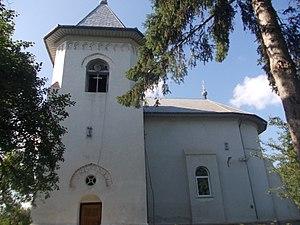
Făurei est une commune roumaine du județ de Neamț, dans la région historique de Moldavie et dans la région de développement du Nord-Est.